Hurdling

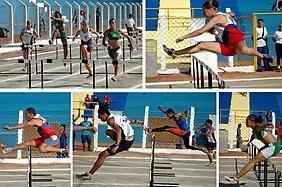
A sequence of hurdling

In sprint hurdle races for men, regardless of the length of the race, the first hurdle is from the starting line and the distance between hurdles is . In sprint hurdle races for women, the first hurdle is from the starting line and the distance between hurdles is . In long hurdle events, whether for men or women, the first hurdle is from the starting line and the distance between hurdles is . Most races which are shorter than the standard distance (such as indoor races) are simply run over fewer hurdles but use the same distances from the starting line. There are variations on hurdle height and spacing for the age groups of athletes competing. See Masters athletics (track and field) and Youth athletics.